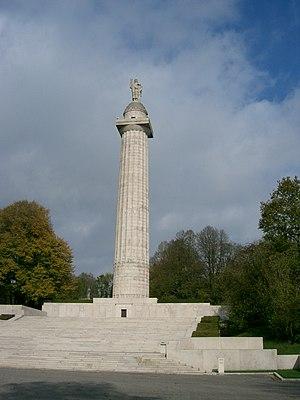
Les États-Unis sont impliqués dans la Première Guerre mondiale avant leur entrée en guerre. Lors du vote de la déclaration de guerre officielle, le 6 avril 1917, par le Congrès des États-Unis aux côtés — mais non au sein — de la Triple-Entente, ceux-ci sont déjà engagés aux côtés des démocraties et de nombreux citoyens américains combattent comme volontaires dans les forces alliées.
Cette page concerne les événements qui se sont produits durant l'année 1937 en Lorraine.